Miles-Humes House

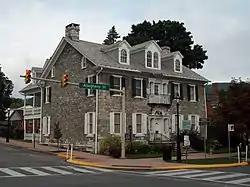
Miles-Humes House, August 2010

Miles-Humes House, also known as the Potter Home, is a historic home located at Bellefonte, Centre County, Pennsylvania. It currently serves as the Centre County Library & Historical Museum.